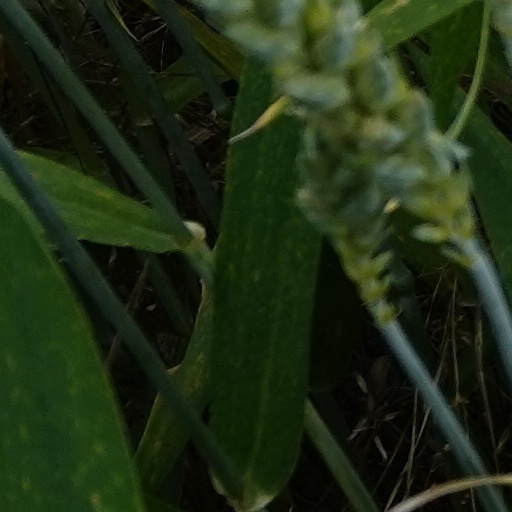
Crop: wheat